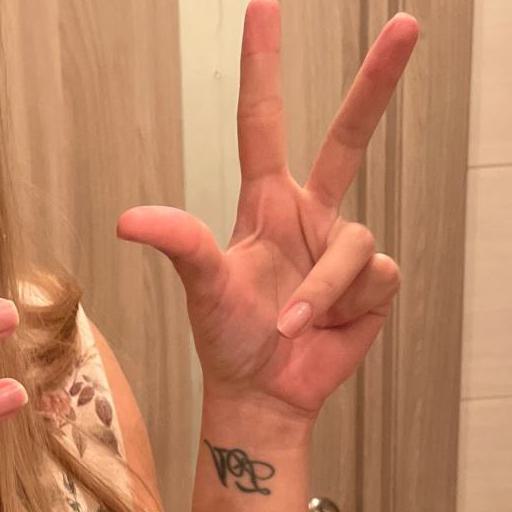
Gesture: three2